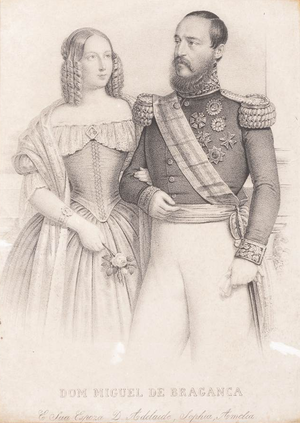
Michel Iᵉʳ, né le 26 octobre 1802 à Queluz, mort le 14 novembre 1866 à Esselbach, est roi de Portugal de 1828 à 1834.